Enki

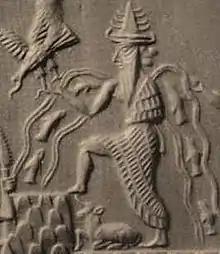
Detail of Enki from the Adda Seal, an ancient Akkadian cylinder seal dating to circa 2,300 BCE

Enki is the Sumerian god of water, knowledge ("gestú"), crafts ("gašam"), and creation ("nudimmud"), and one of the Anunnaki. He was later known as Ea or Ae in Akkadian (Assyrian-Babylonian) religion, and is identified by some scholars with Ia in Canaanite religion. The name was rendered Aos within Greek sources (e.g. Damascius).